Katsura Ko-ryū

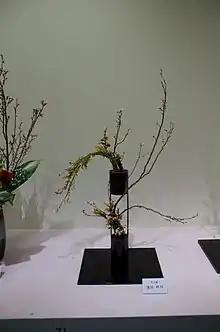
"Katsura Ko-ryū" arrangement in bamboo vessel

Katsura Ko-ryū (桂古流) is a Japanese school of "ikebana".